High tech

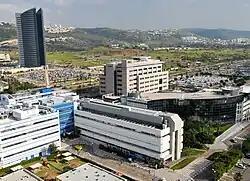
Matam high tech park in Silicon Wadi, Haifa, Israel

High technology (high tech or high-tech), also known as advanced technology (advanced tech) or exotechnology, is technology that is at the cutting edge: the highest form of technology available. It can be defined as either the most complex or the newest technology on the market. The opposite of high tech is "low technology", referring to simple, often traditional or mechanical technology; for example, a slide rule is a low-tech calculating device. When high tech becomes old, it becomes low tech, for example vacuum tube electronics. Further, high tech is related to the concept of mid-tech, that is a balance between the two opposite extreme qualities of low-tech and high tech. Mid-tech could be understood as an inclusive middle that combines the efficiency and versatility of digital/automated technology with low-tech's potential for autonomy and resilience.